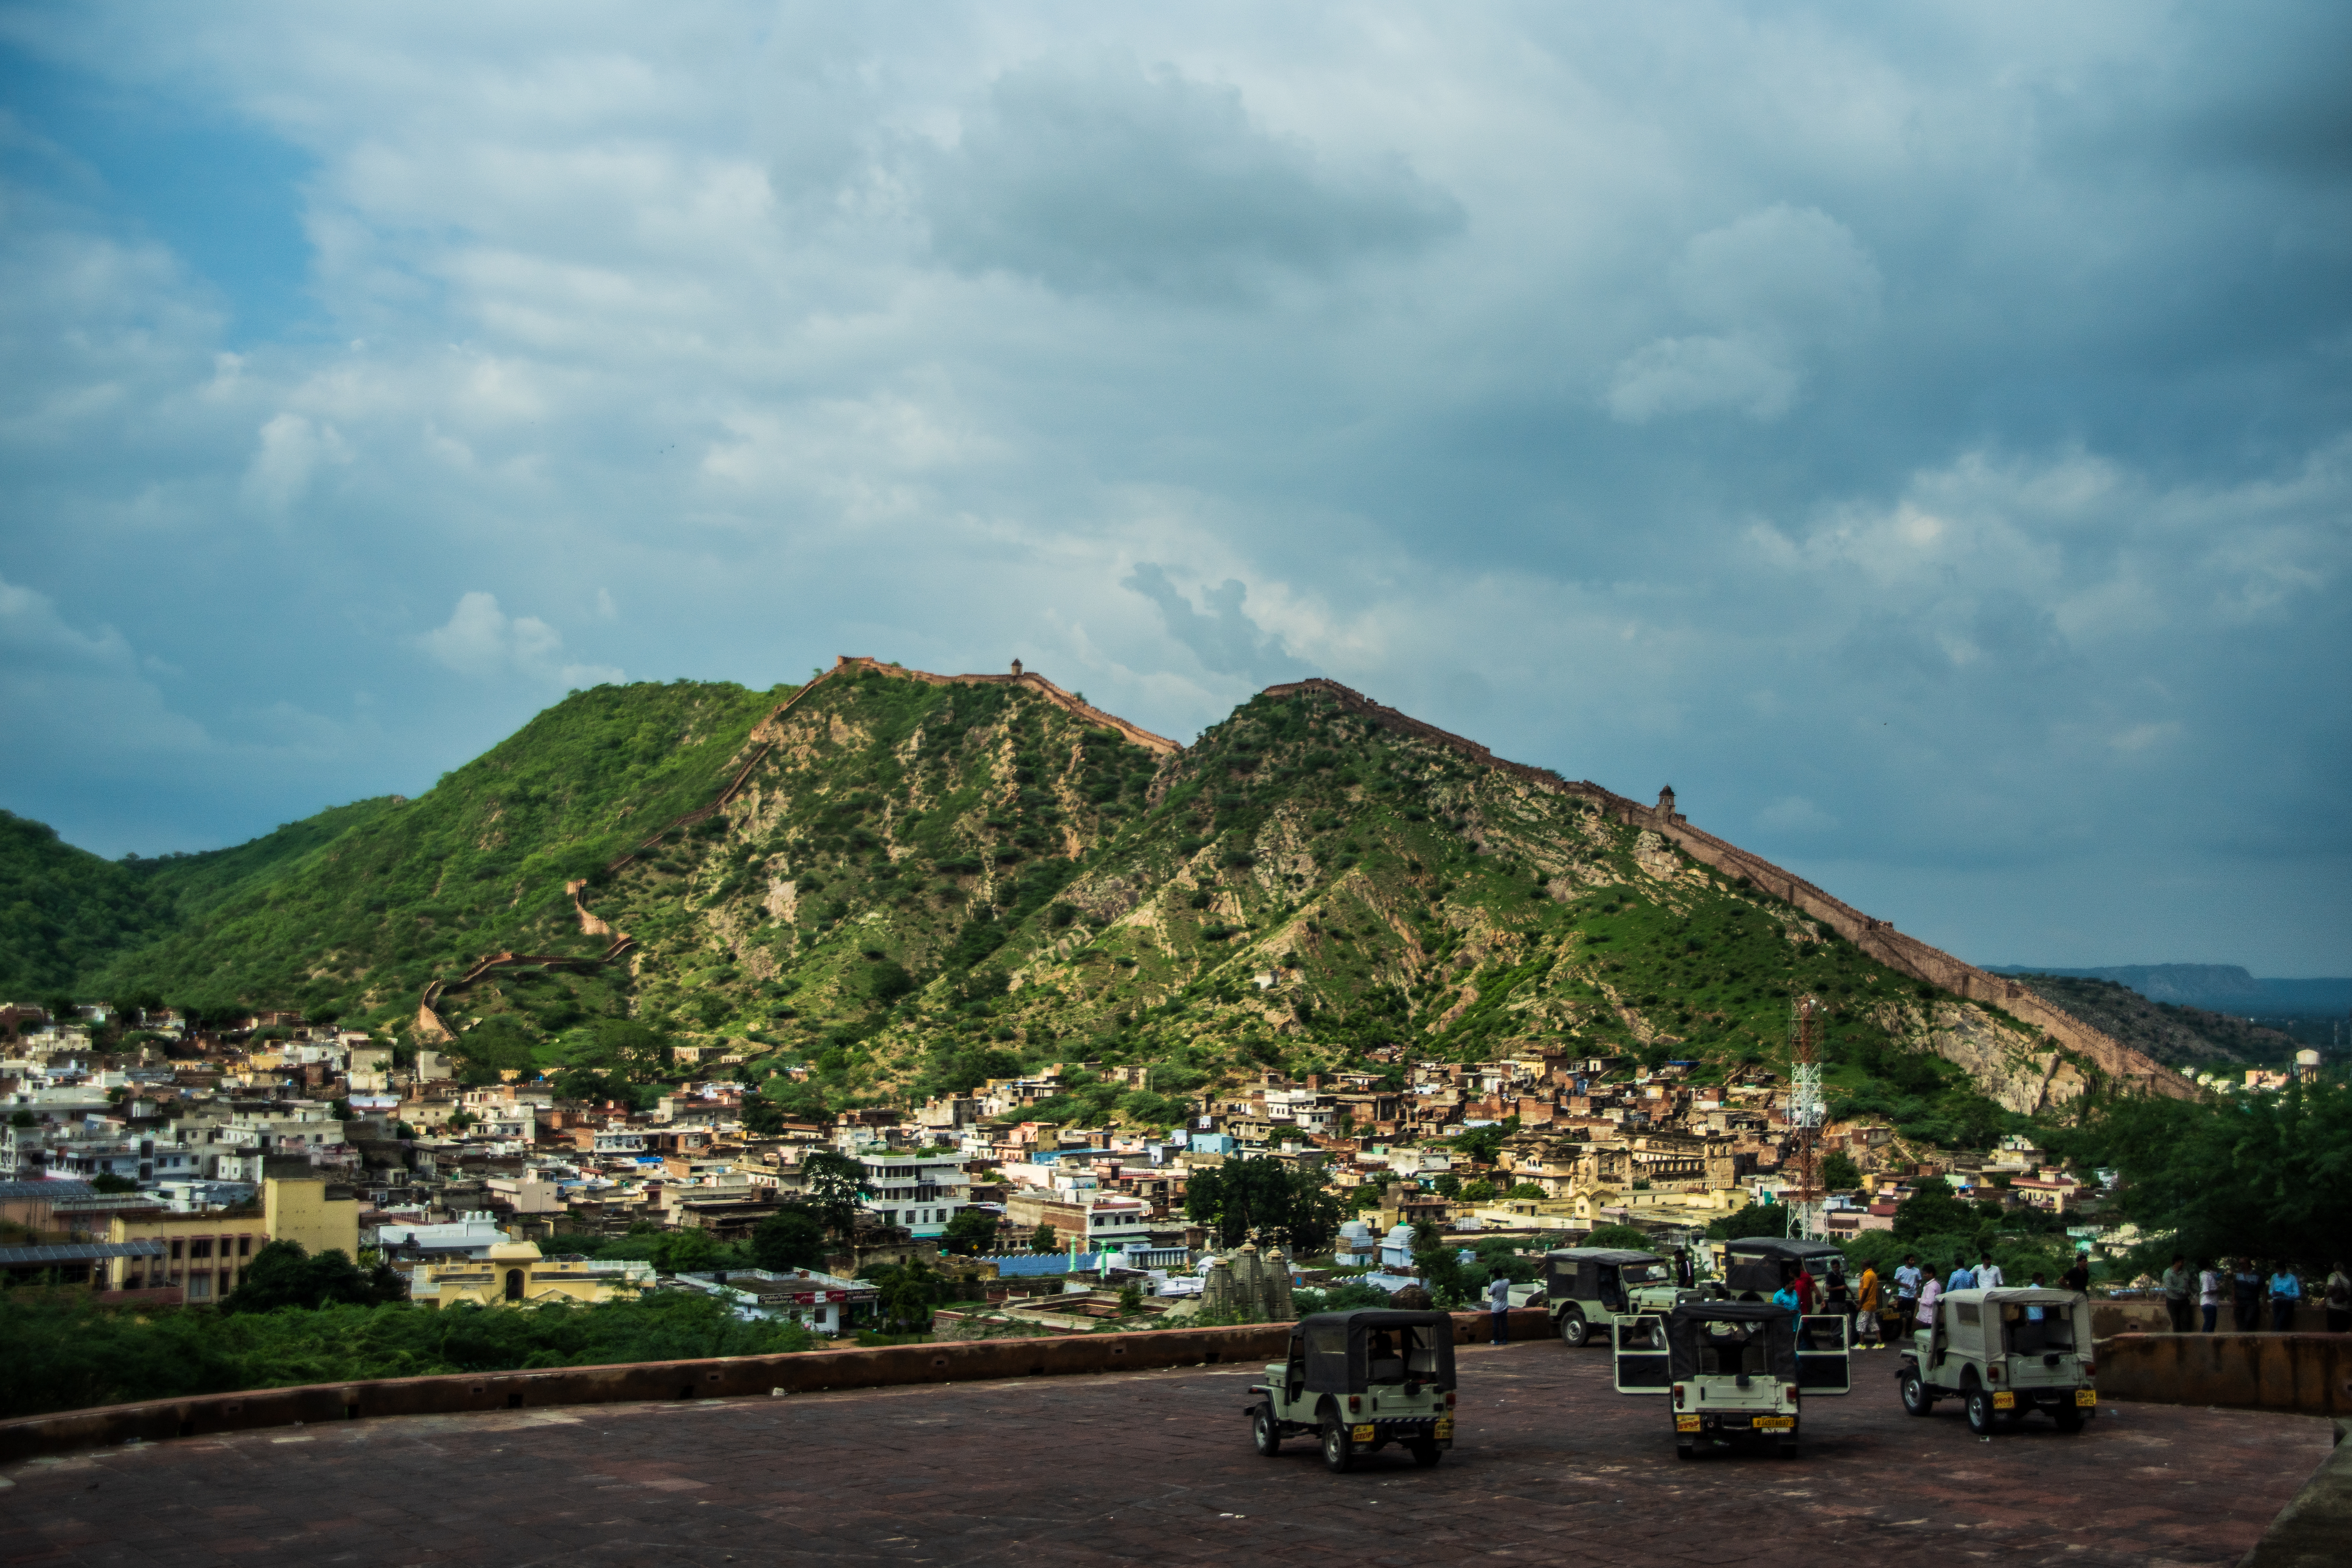
jaipur, amber, amer, ancient, architecture, art, asia, building, castle, colorful, culture, design, destination, detail, empire, famous, fort, ganesh, gate, gateway, heritage, historic, historical, history, holiday, india, islam, king, landmark, landscape, legend, maharajah, monument, mosaic, mosque, mughal, old, orange, ornament, ornate, palace, rajasthan, rajput, sightseeing, stone, structure, tourism, tourist, traditional, travel, sky, mountain, hill station, hill, mountainous landforms, town, cloud, highland, road, tree, city, vacation, mountain range, photography, mount scenery, village, vehicle, tropics